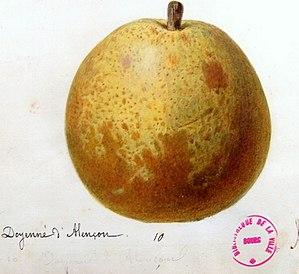
Doyenné d'Alençon.
La Doyenné d'Alençon est une variété ancienne de poire.